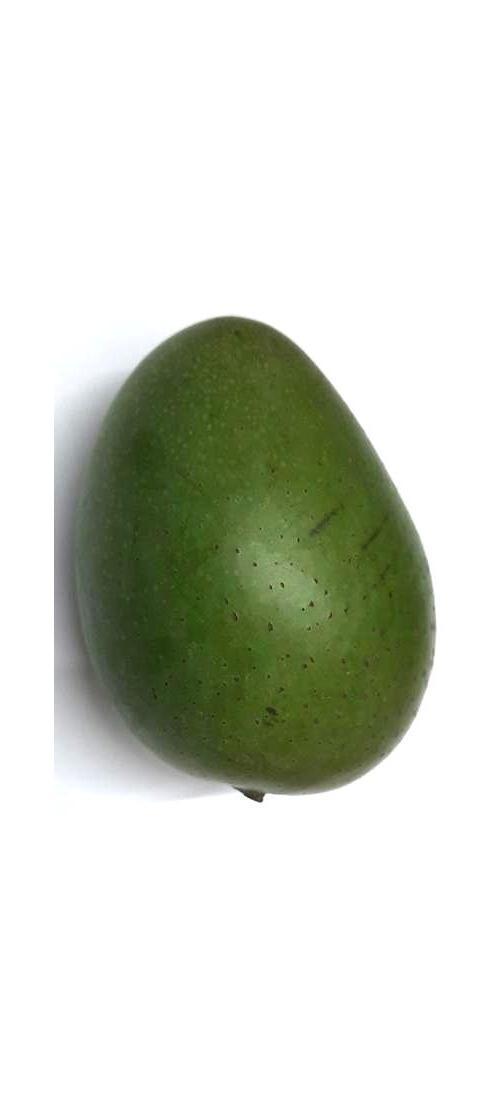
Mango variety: Ashshina Zhinuk